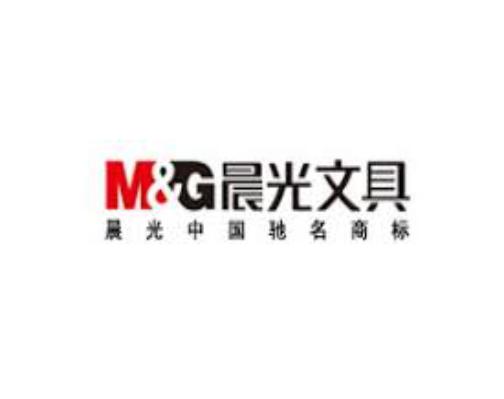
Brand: m&g
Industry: Necessities